Peoples Temple in San Francisco

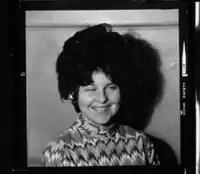
Sharon Amos.

California State Assemblyman Willie Brown first met Jones at the Bardelli's restaurant in Union Square. Later, Jones sent Prokes to Brown's office to interview him, future District Attorney Joseph Freitas and future Sheriff Richard Hongisto for a Temple-produced documentary film.